Polytechnic University of the Philippines Santo Tomas

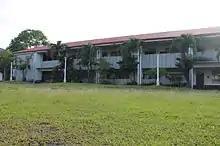
The Leopoldo Laurel Jr. Building of the Polytechnic University of the Philippines Santo Tomas, and is also known as the Administration Main Building

The Main Building (also known as Admin Building) and now named Leopoldo Laurel, Jr. Building is a two-storey building located at the west of the campus. It houses most of the administration offices which are the Student Affairs and Services Section, the Admissions and Registrar's Office, and the Administrative Office. The IT Laboratory, ECE Laboratory, and the Horton Function Room are also located here.